Hedalen Stave Church

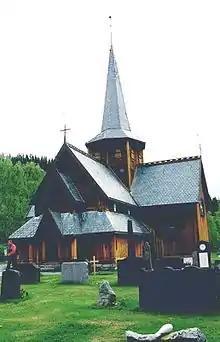
View of the church

Hedalen Stave Church is a parish church of the Church of Norway in Sør-Aurdal Municipality in Innlandet county, Norway. The stave church is located in the Hedalen valley. It is the church for the Hedalen parish which is part of the Valdres prosti (deanery) in the Diocese of Hamar. The brown, wooden stave church was built in a cruciform design around the year 1160 using plans drawn up by an unknown architect. The church seats about 210 people.